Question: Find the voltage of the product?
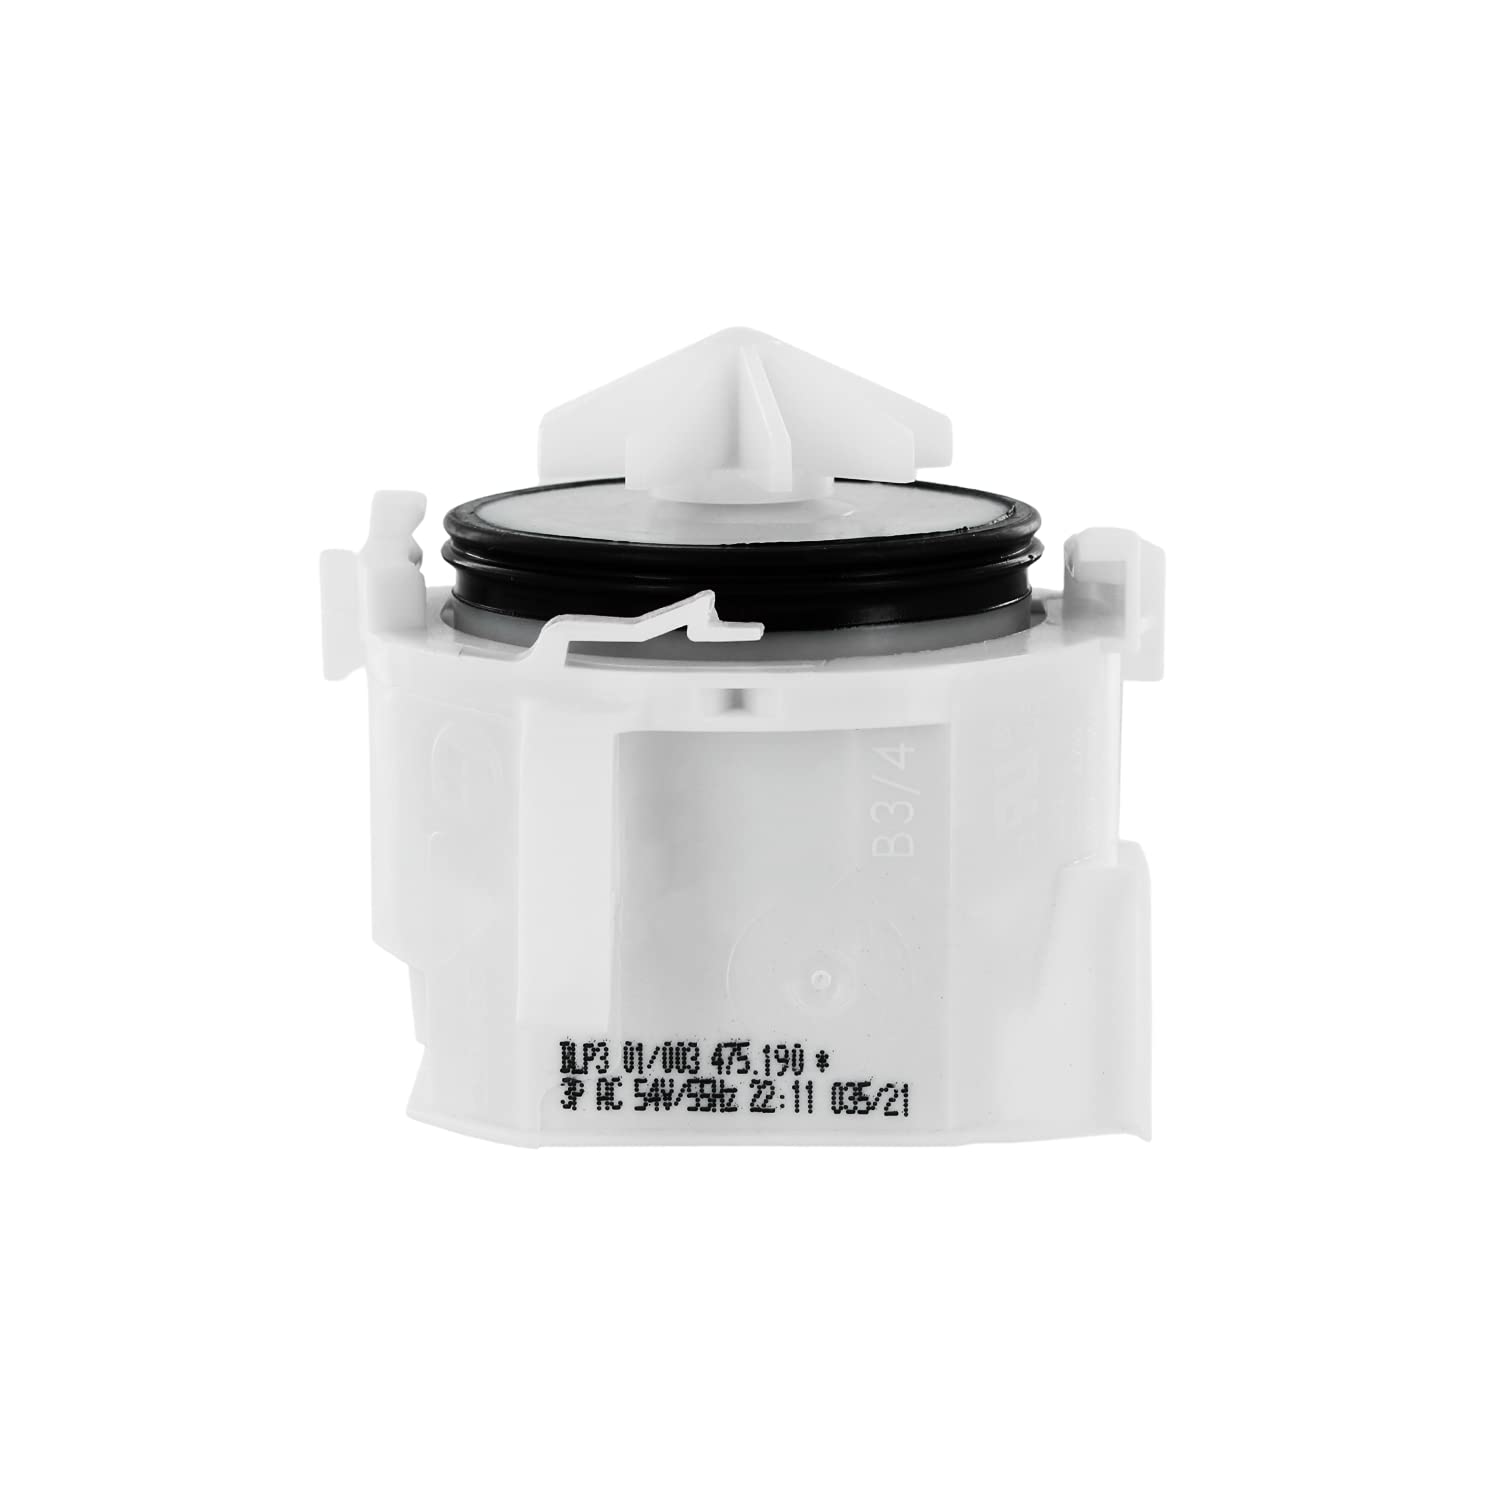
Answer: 54.0 volt